Cornerstone of Peace

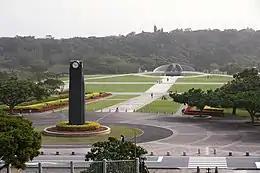
Okinawa Prefectural Peace Park

The site chosen for the memorial is Mabuni Hill in Itoman City, site of the Japanese headquarters and scene of heavy fighting in late June 1945 at the end of the Battle of Okinawa. The area forms part of the .